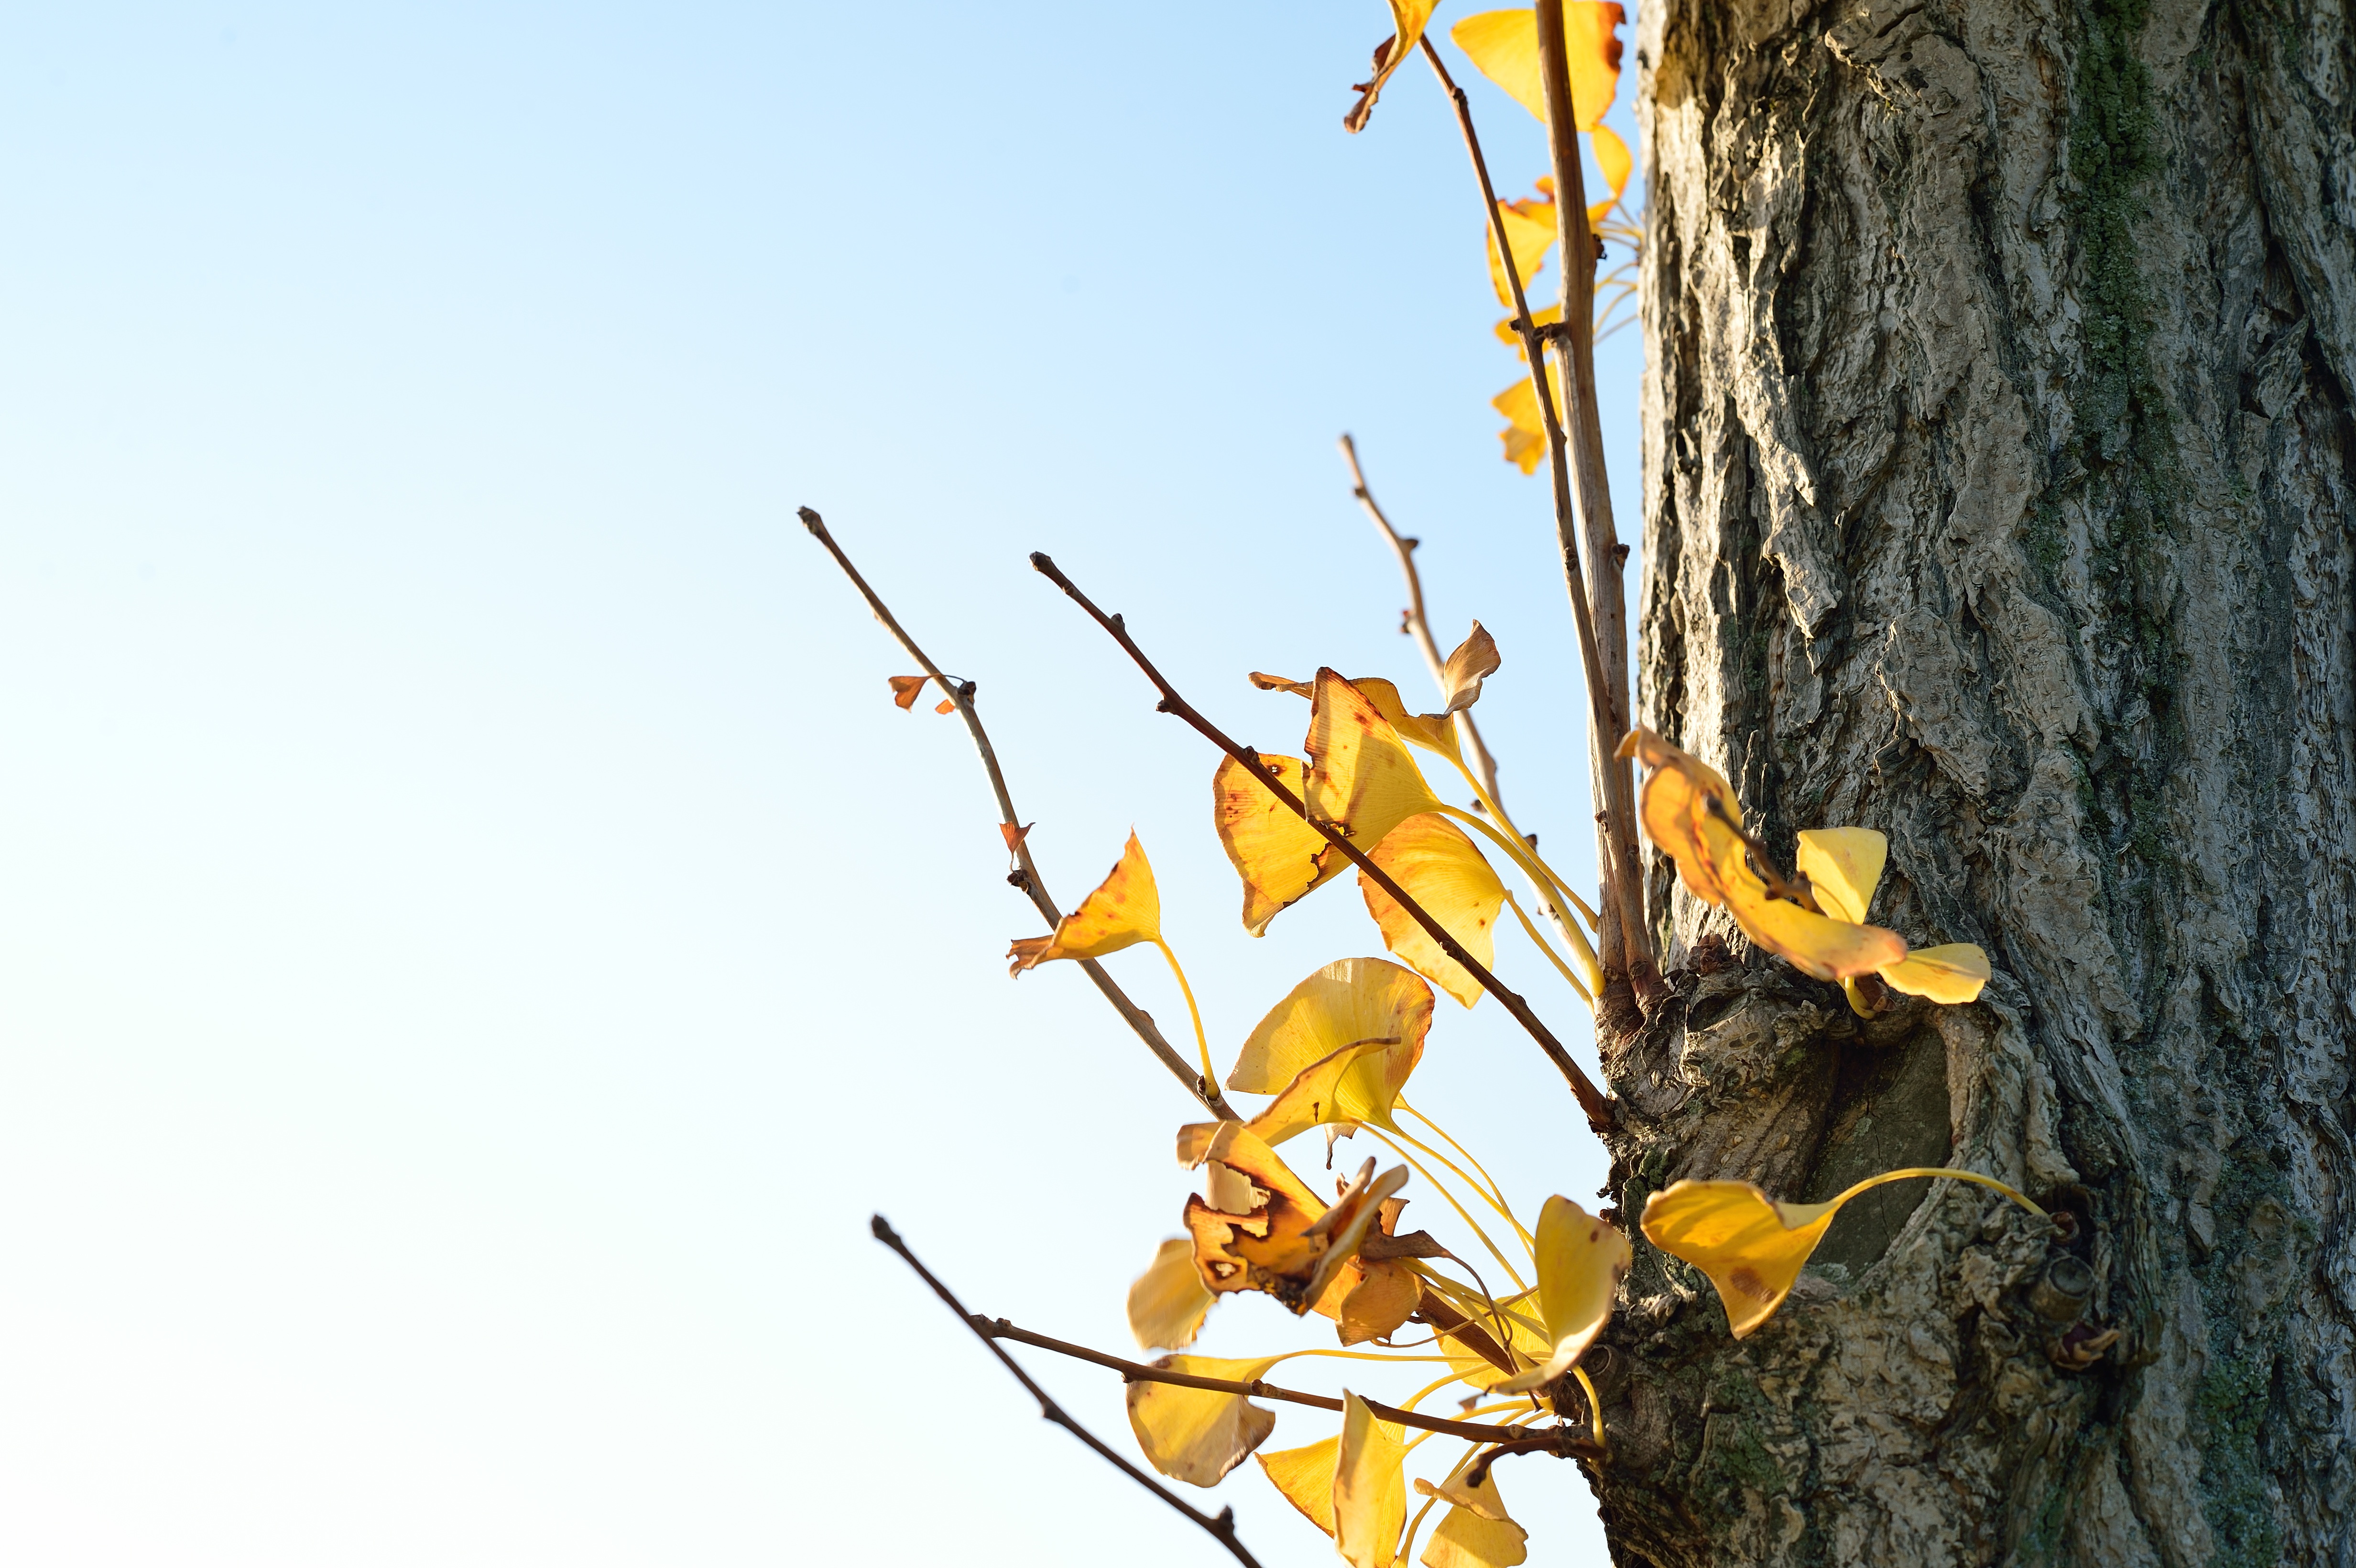
landscape, tree, branch, plant, sky, wood, leaf, flower, natural, autumn, yellow, japan, flora, blue sky, k, fall of japan, arboretum, huang, gingko tree, dead leaves